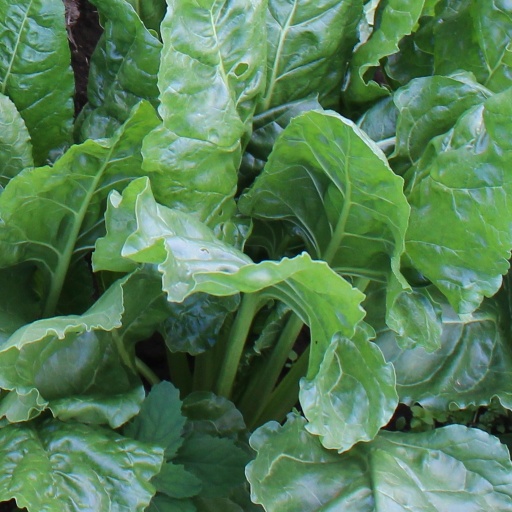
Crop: sugar beet